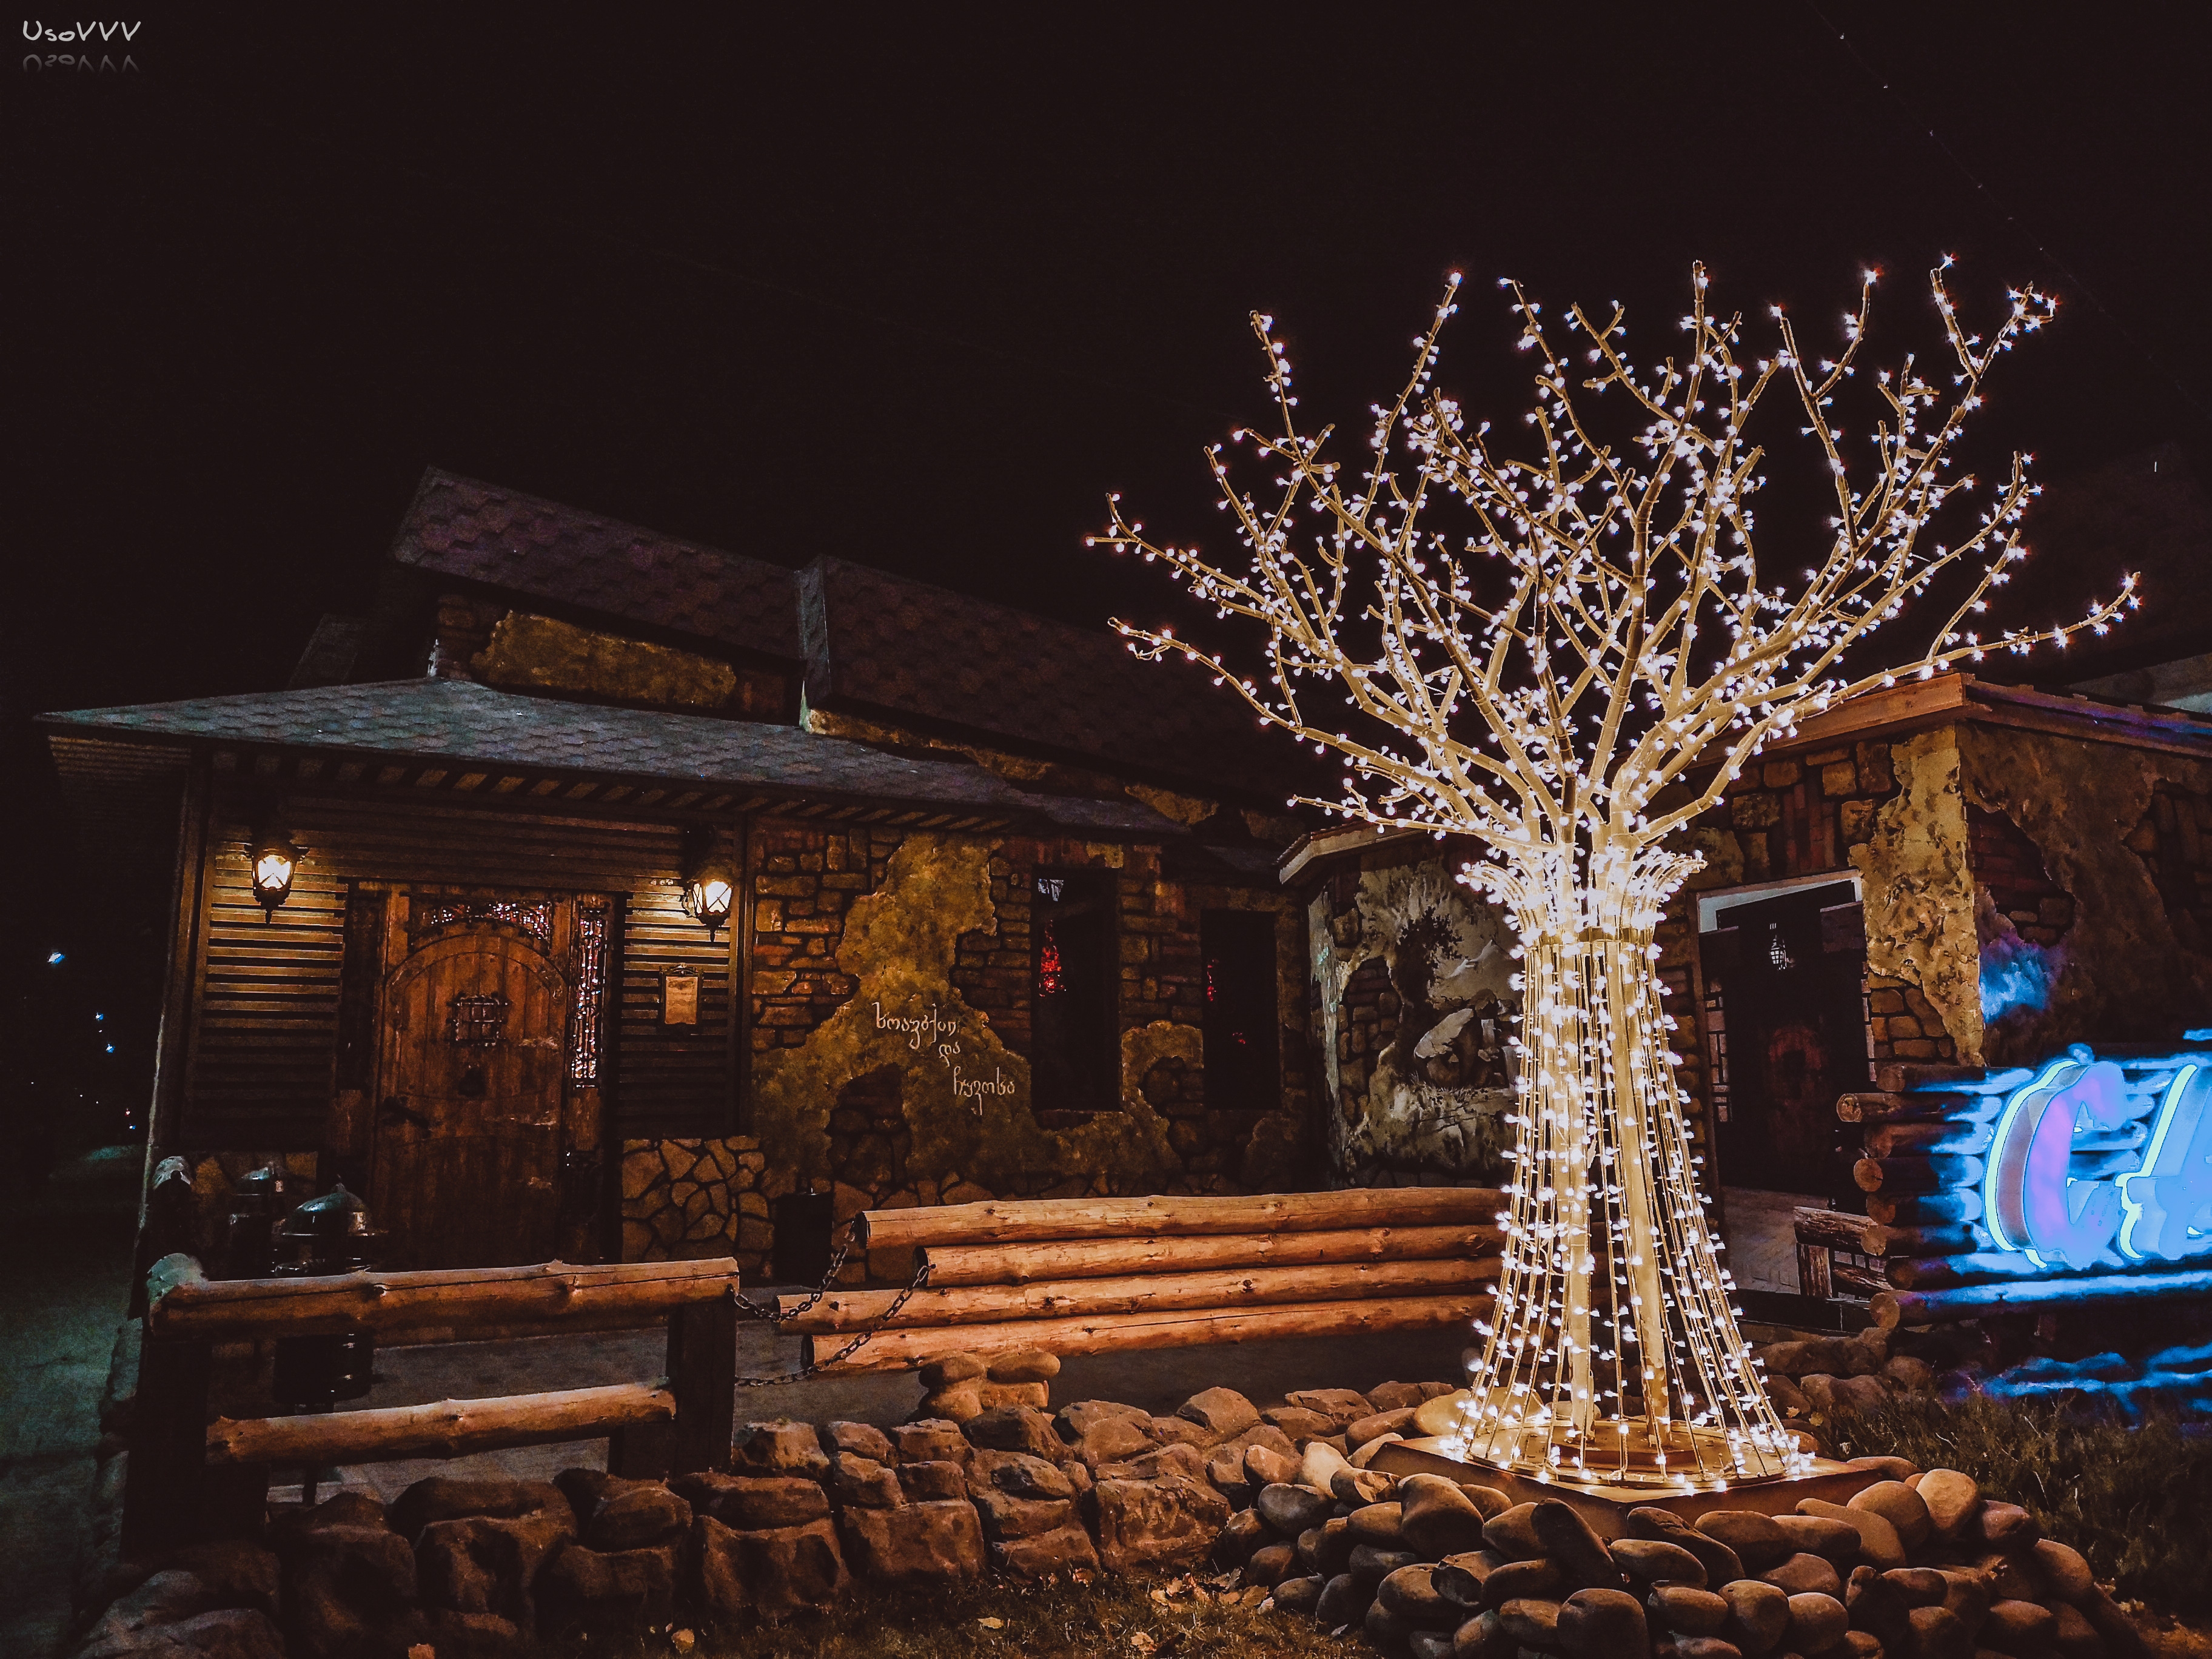
tree, lights, sky, land, stones, shine, blur, background, effects, black, orange, city, evening, night, building, restaurant, walk, fence, logs, lighting, light, winter, home, house, christmas lights, log cabin, darkness, snow, christmas, wood, christmas decoration, interior design, plant, midnight